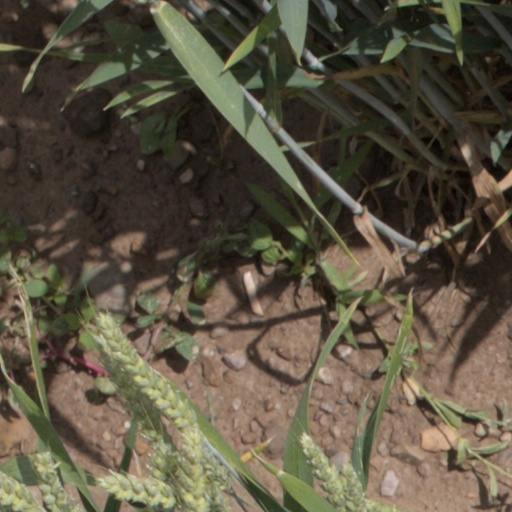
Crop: wheat